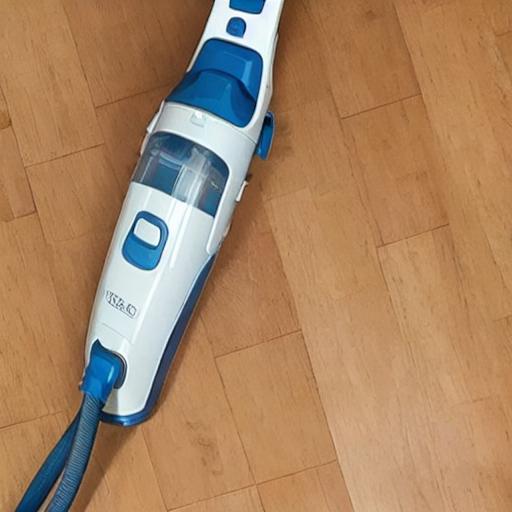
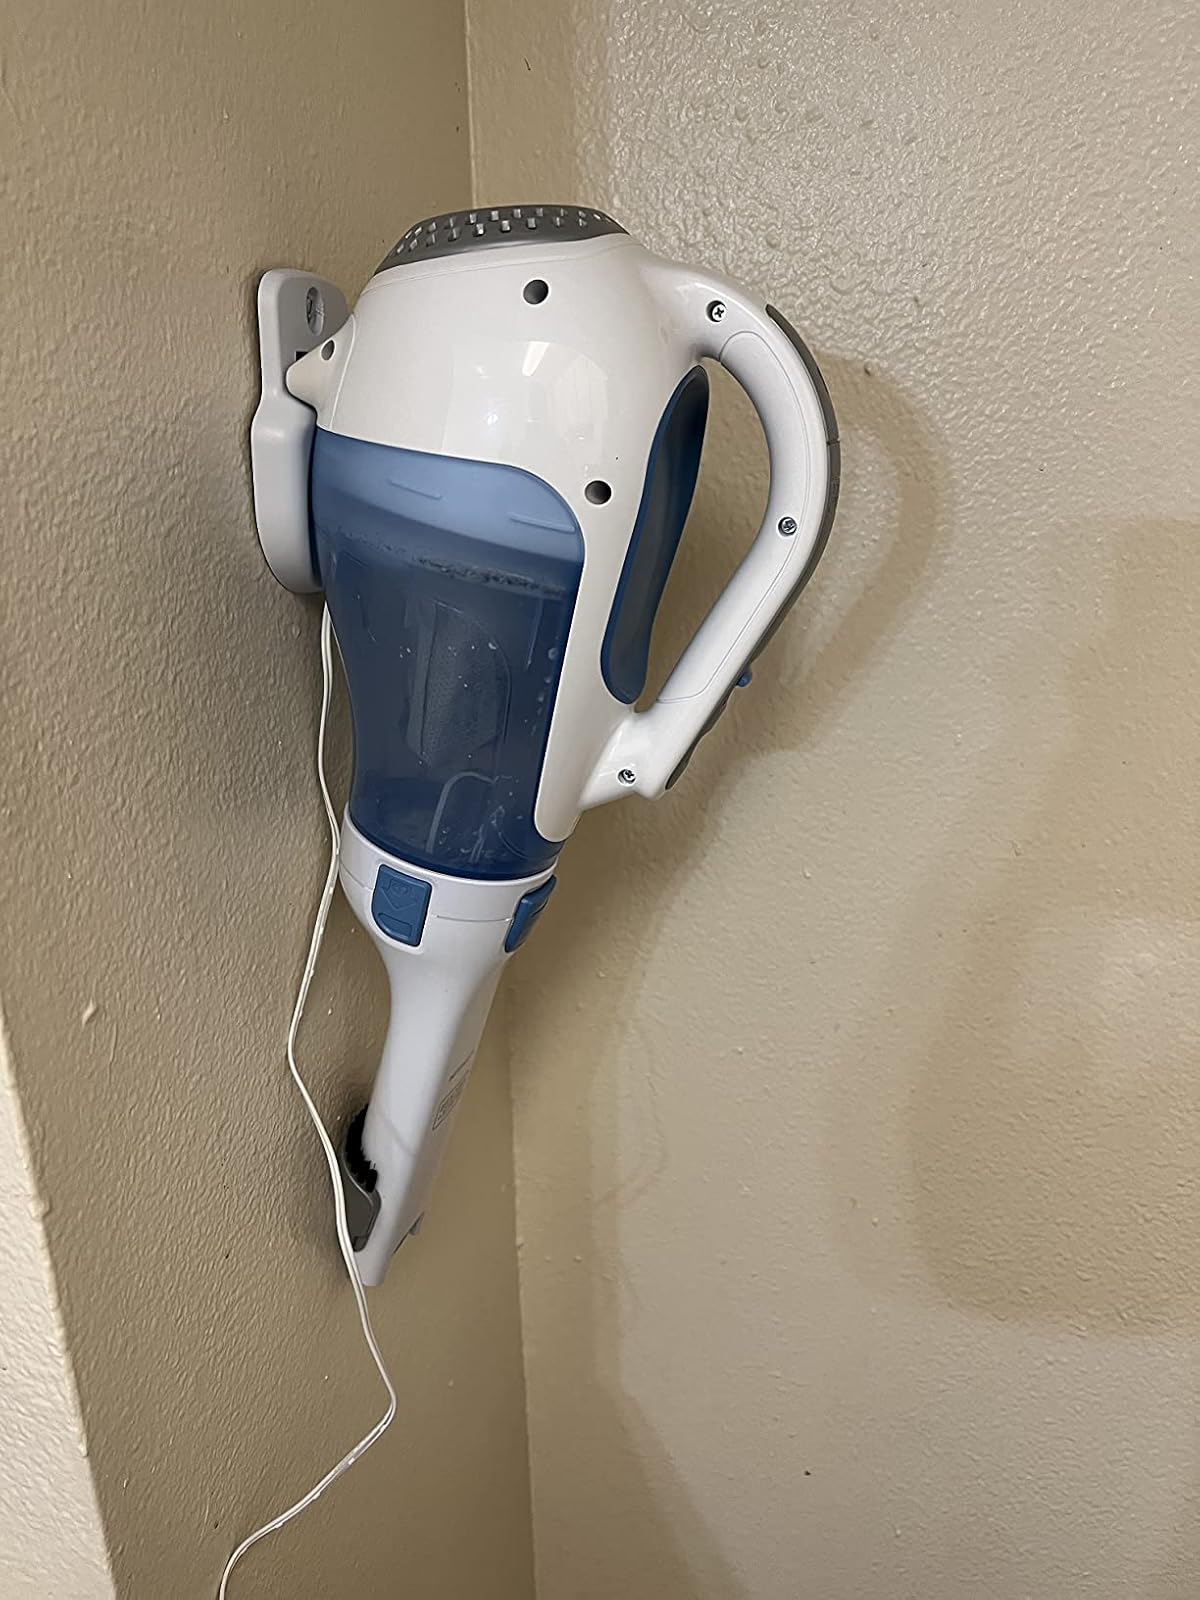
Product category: items_vacuum
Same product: no